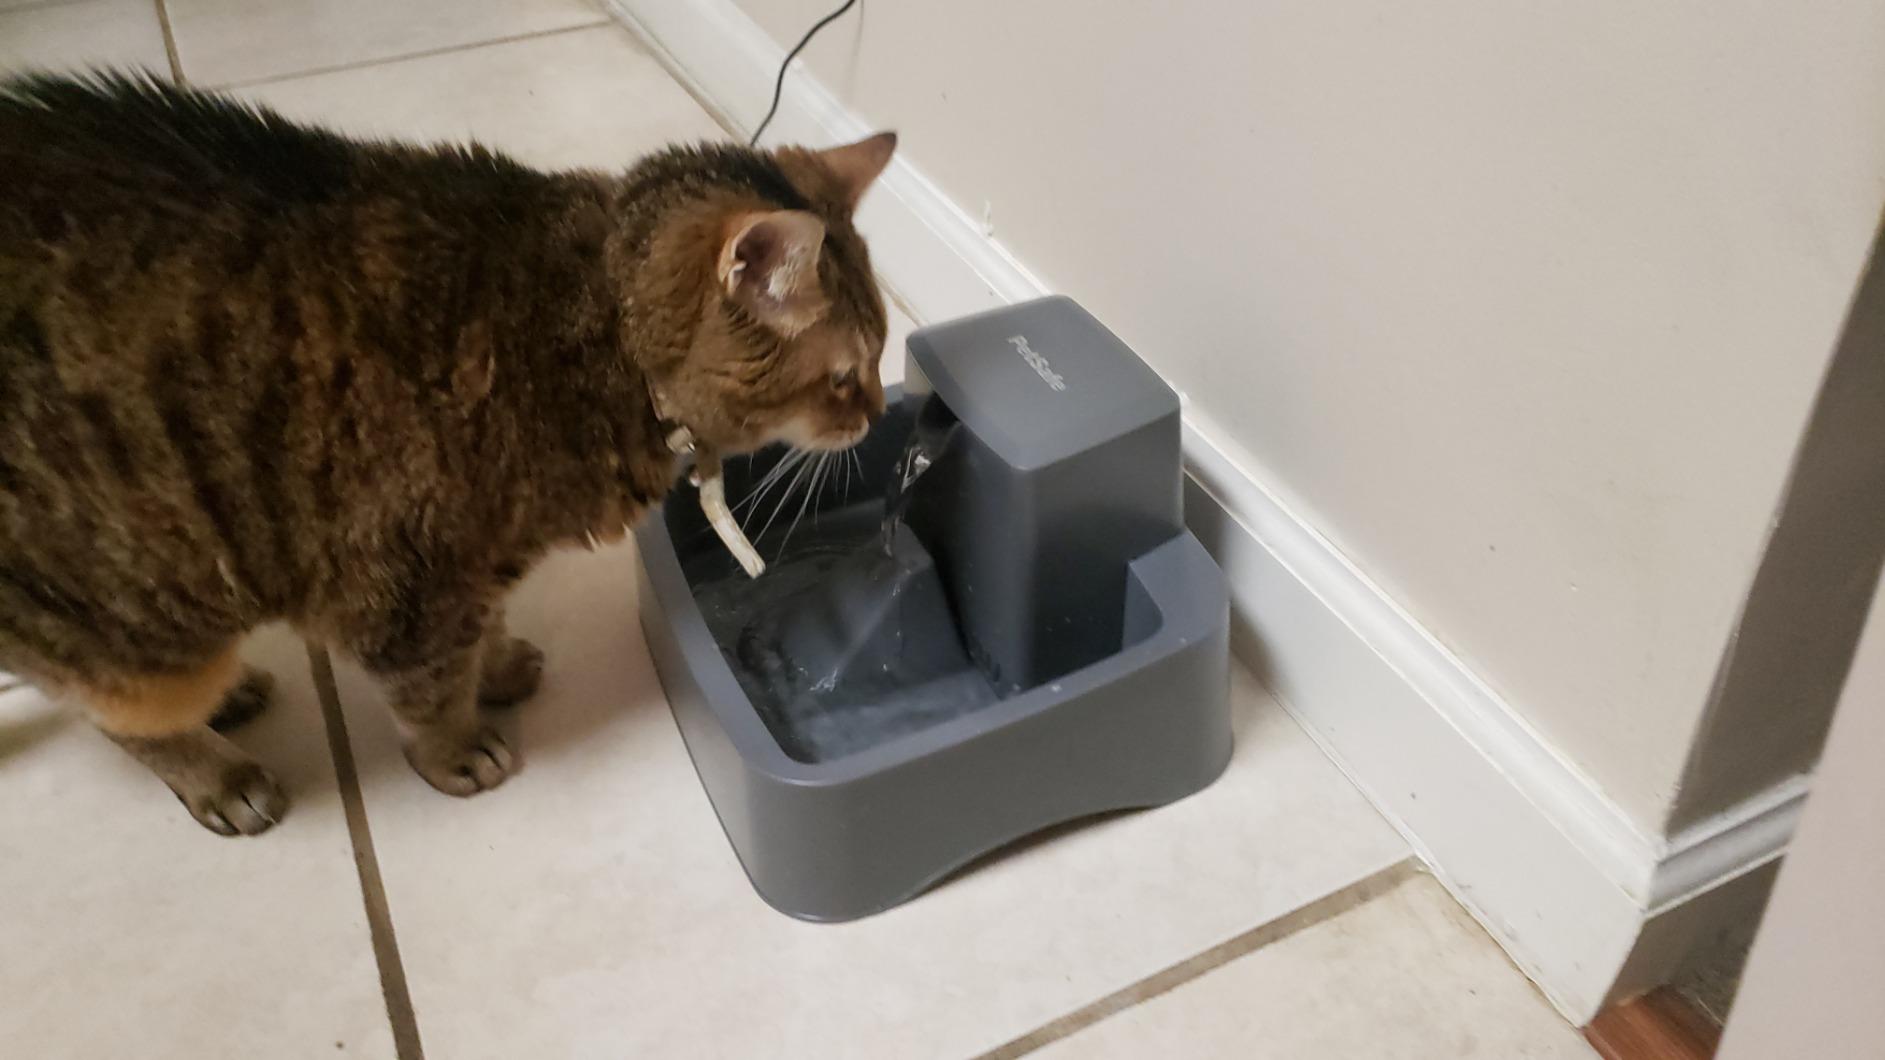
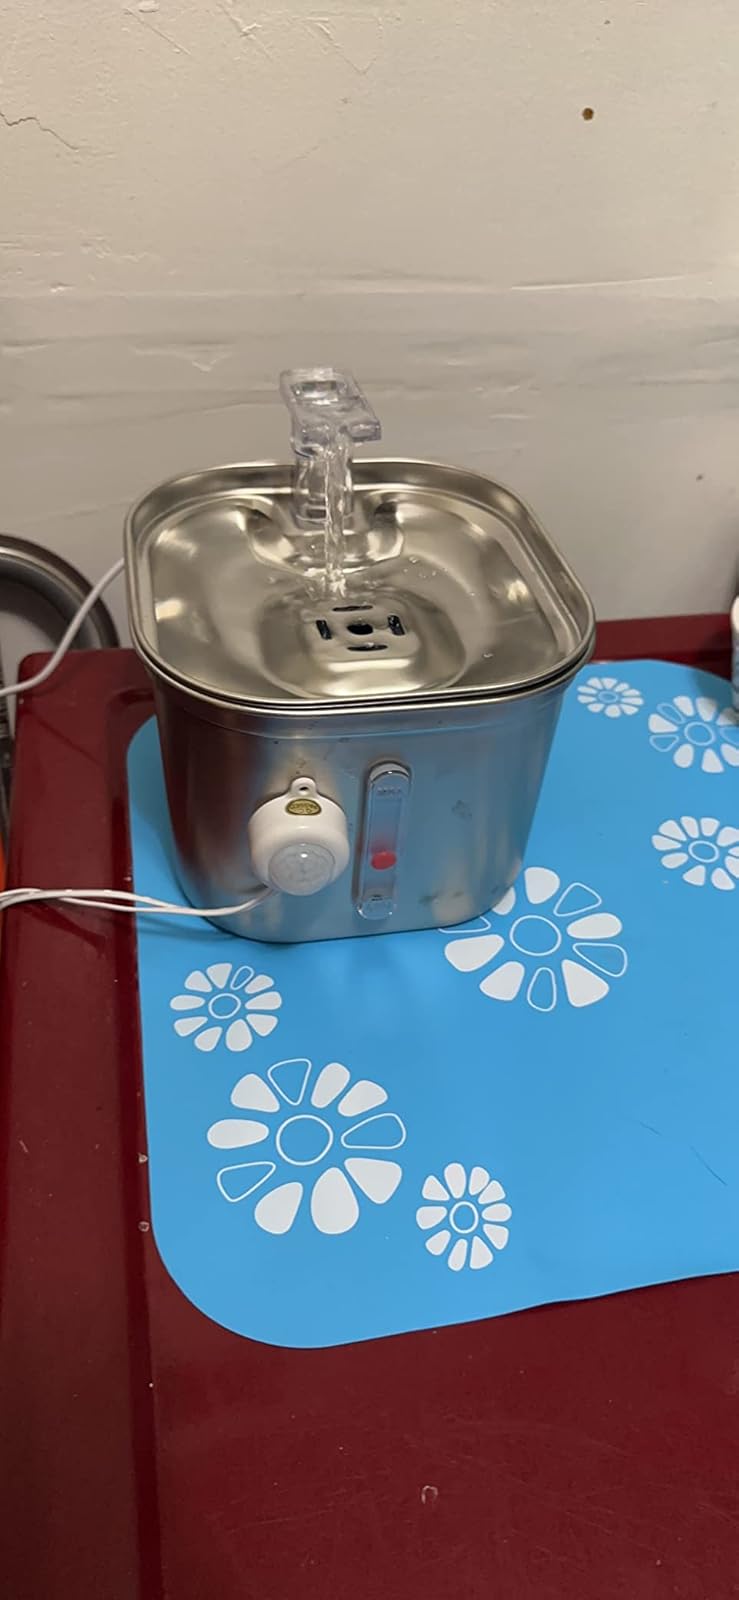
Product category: items_bowl
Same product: no